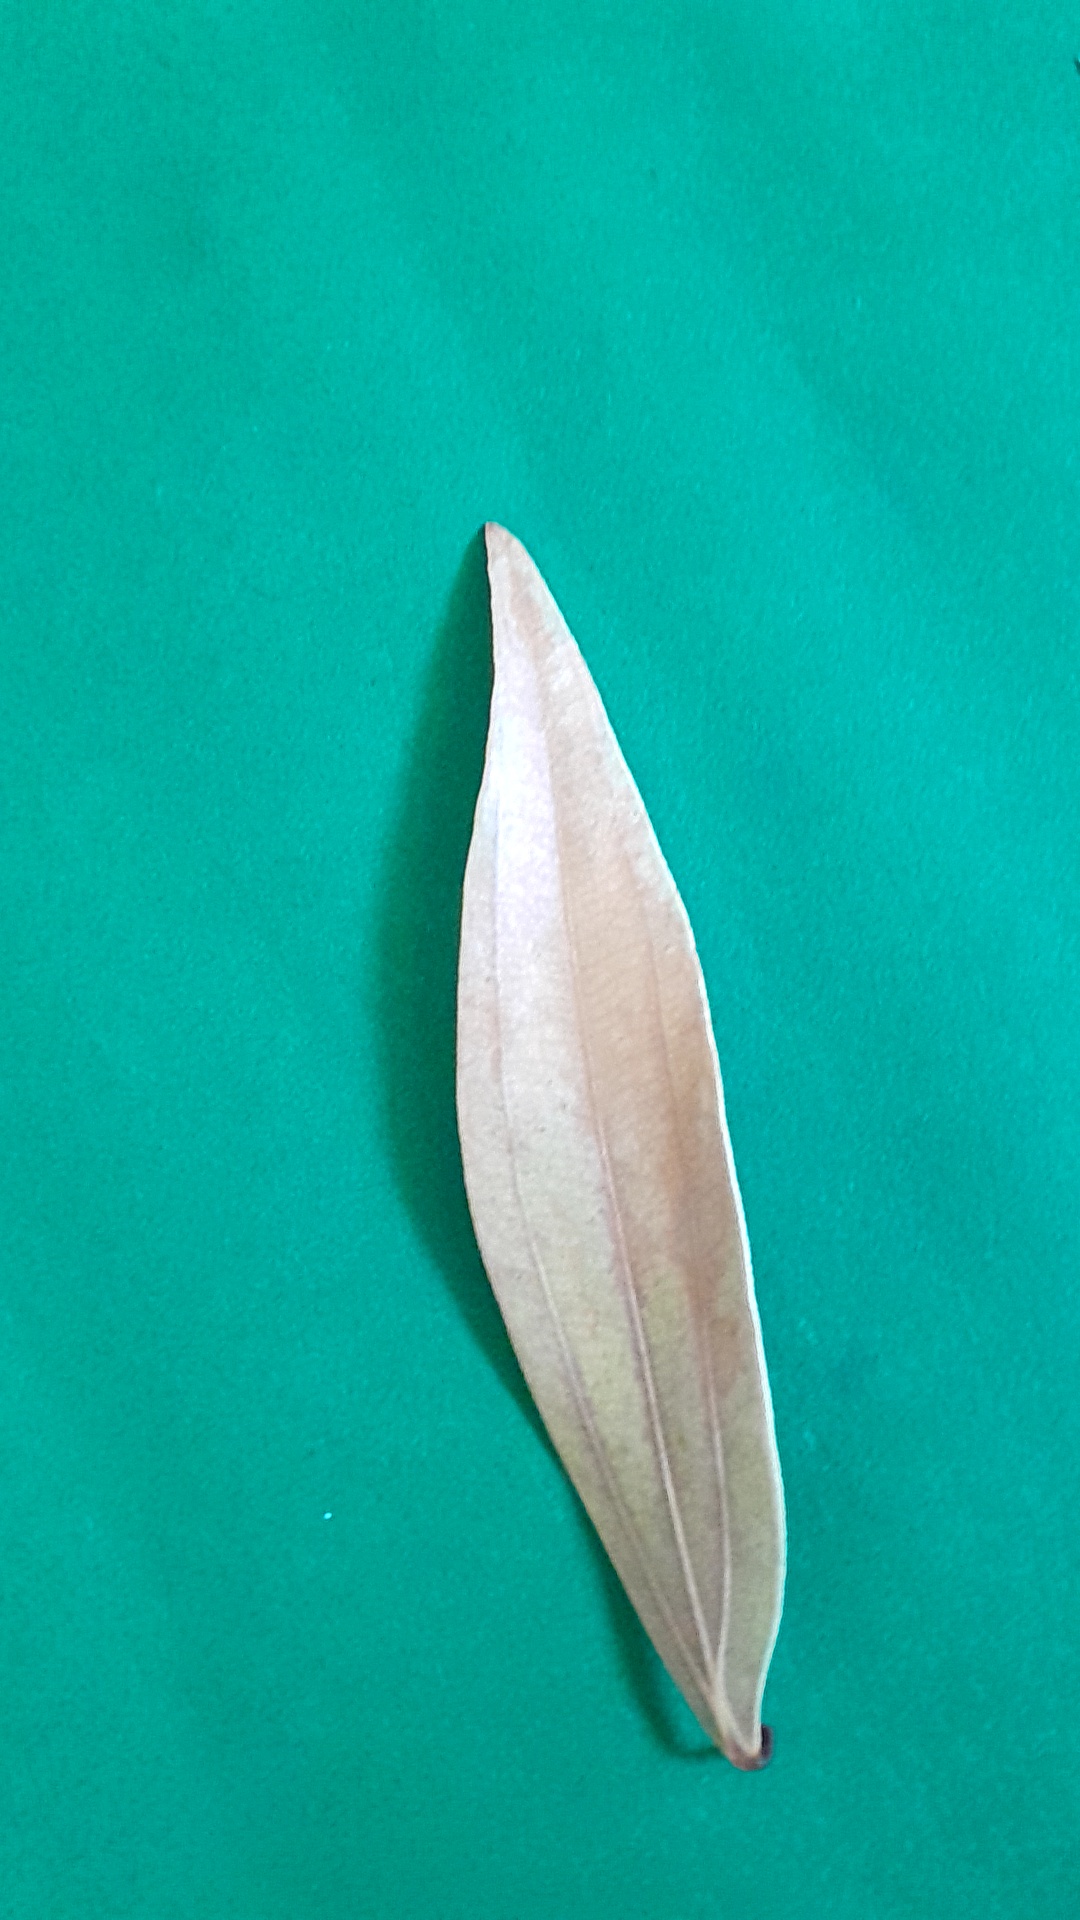
Label: Dry Leaf